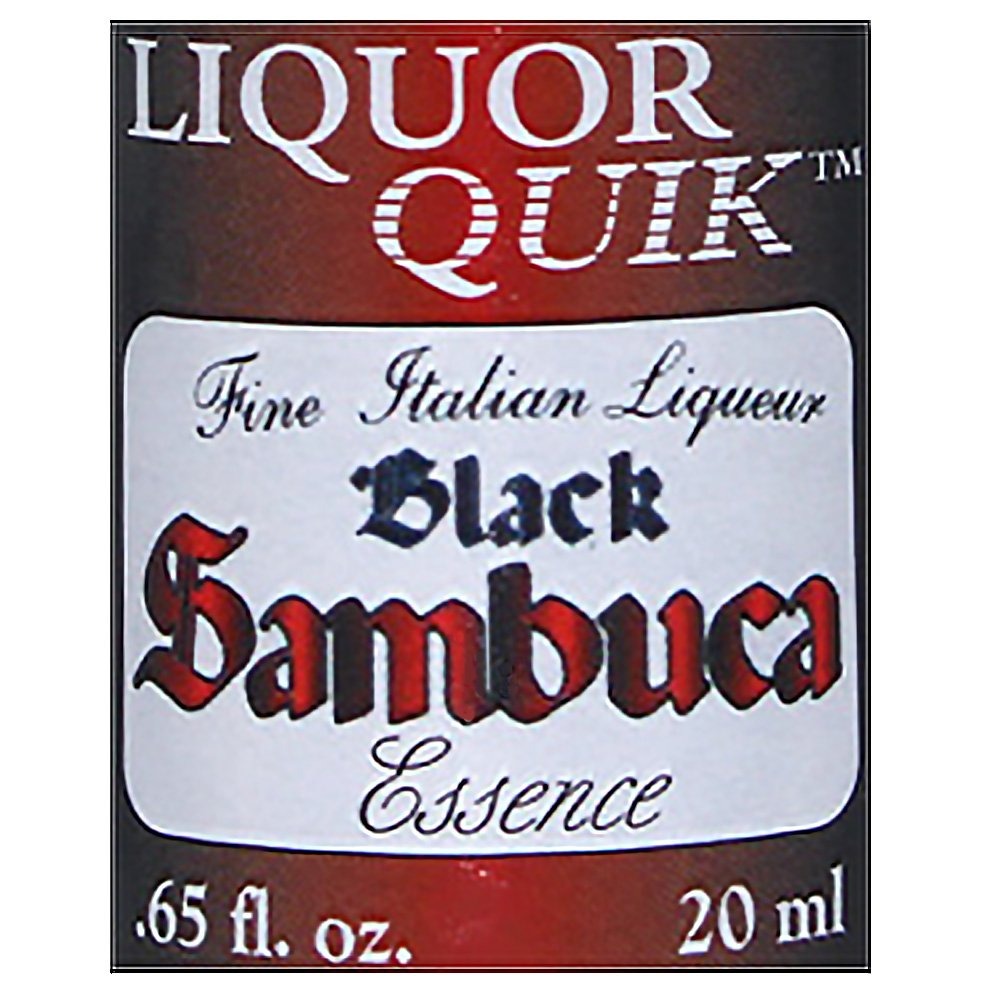
Item Name: Liquor Quik Natural Liquor Essence 20 ml (Black Sambuca)
Bullet Point 1: Black Sambuca Essence - Contains no alcohol
Bullet Point 2: 20 mL - Made with Natural Extracts and Essential Oils
Bullet Point 3: Popular Italian aniseed (licorice taste) liqueur
Product Description: "Sambuca (Black)" is a popular Italian aniseed (licorice taste) liqueur. Liquor Quik essences offer a great solution for making flavored liquors. Combine with a high alcohol base and be amazed with the incredible flavors you can produce from home. All of our essences are produced using natural extracts and essential oils. This product does not contain alcohol. 20 mL (0.65 fl. oz.)
Value: 1.0
Unit: Count

Price: 6.93